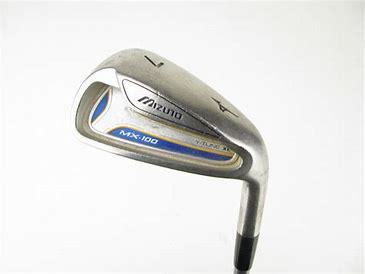
Brand: Mizuno
Model: 100